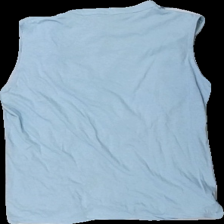
View: back
Type: Tank top
Category: Ladies
Brand: Not in the list
Brand text on label: Mxg
Colors: Blue
Material: 100% bomull
Pattern: Other
Cut: C-collar
Size: XL
Season: All
Stains: Minor
Damage: svett fläckar
Damage location: middle left
Damage 2: svett fläckar
Damage 2 location: middle right
Damage 3: gult runt krage
Damage 3 location: top center
Price range: <50
Recommended usage: Reuse
Description: linne med knappar